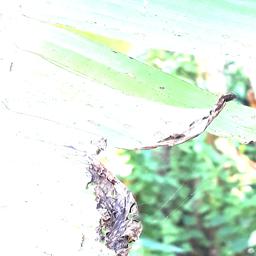
Label: POTASSIUM DEFICIENCY